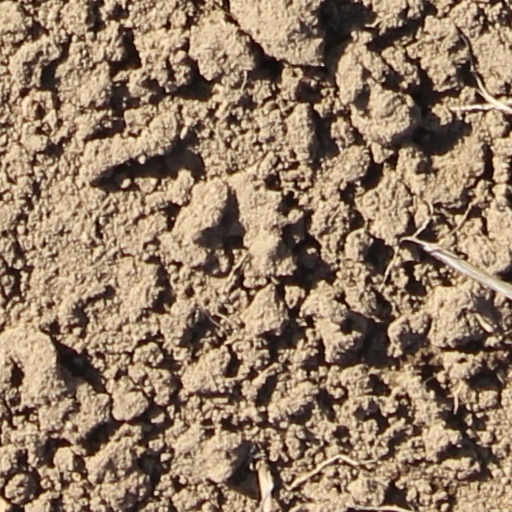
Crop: wheat